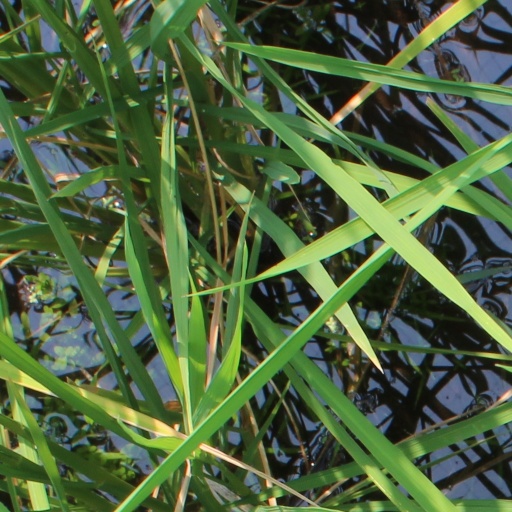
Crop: rice